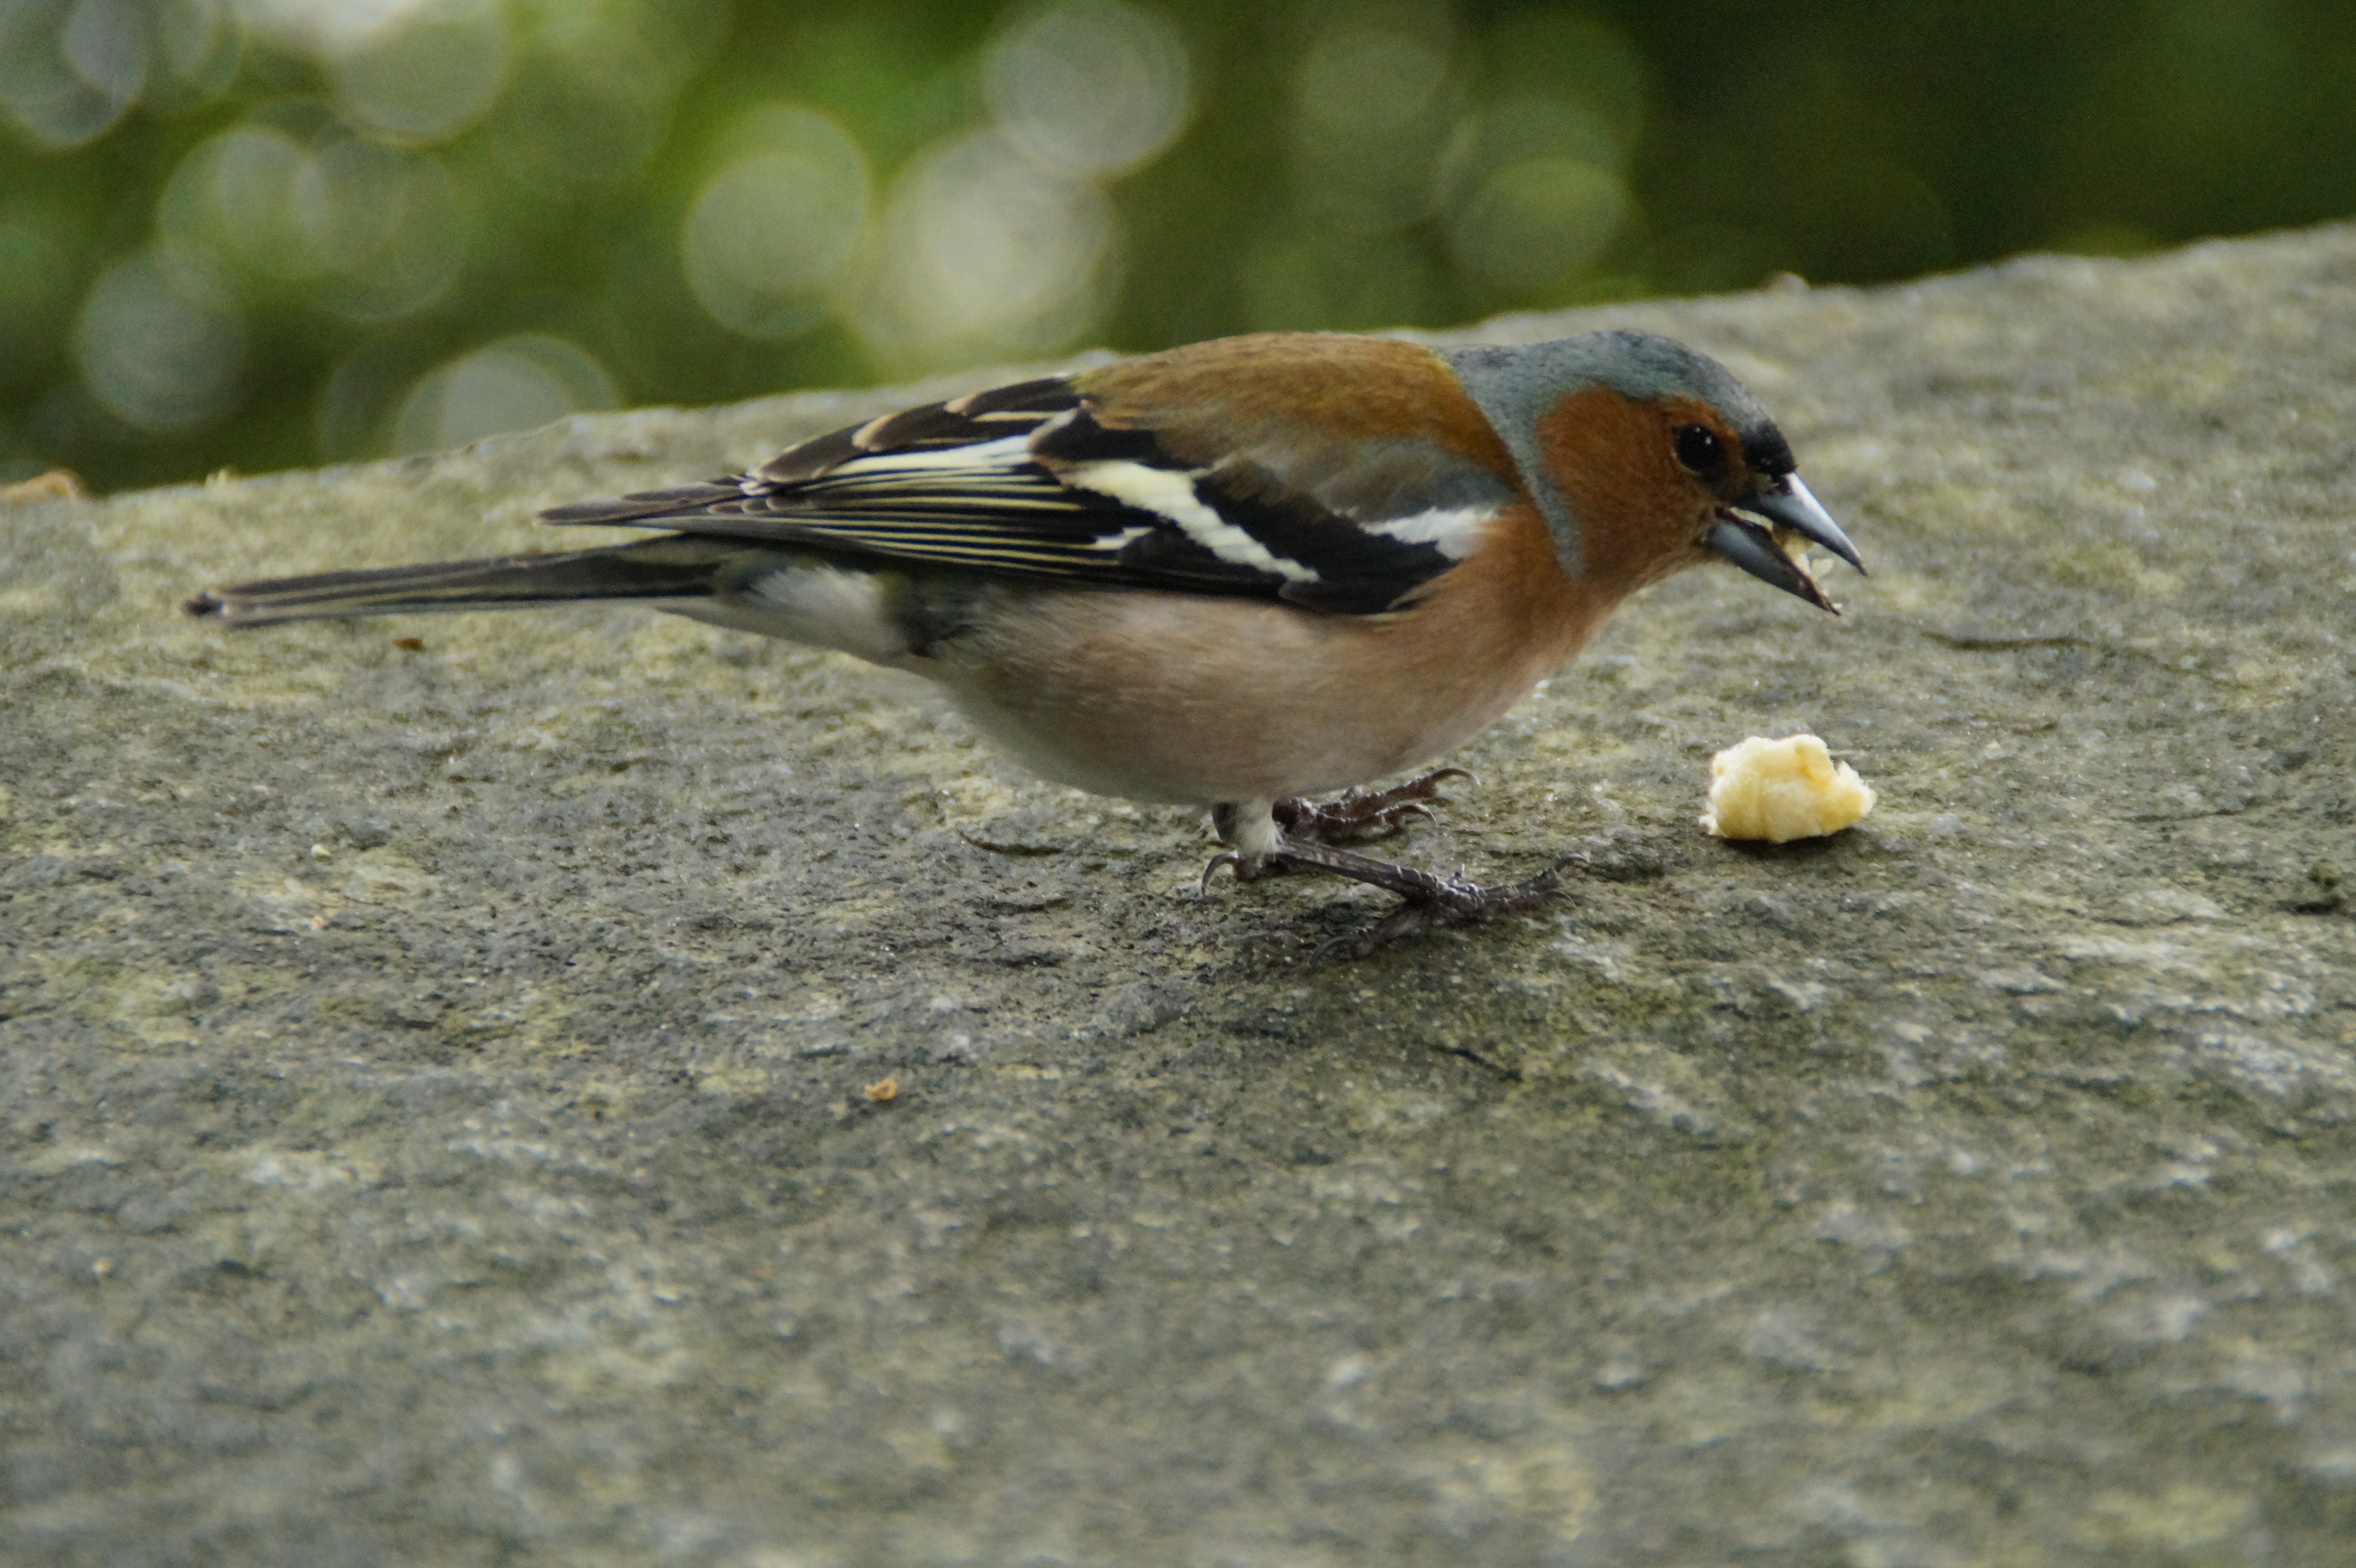
bird, animal, wall, wildlife, beak, eat, fauna, plumage, peck, songbird, drawing, vertebrate, sparrow, crumb, cheeky, finch, brambling, chaffinch, fink, trustful, house sparrow, old world flycatcher, perching bird, emberizidae